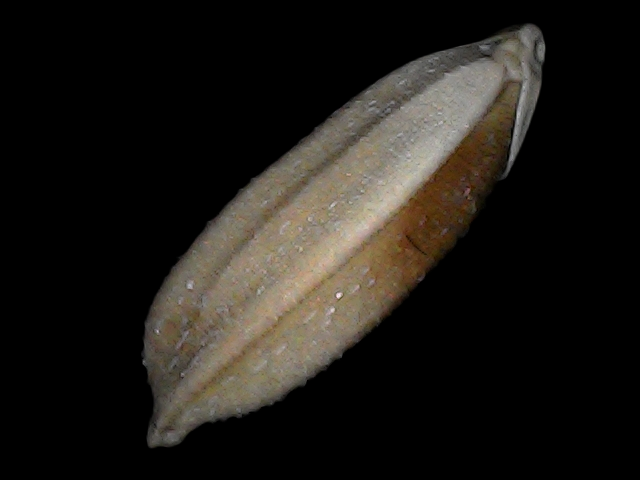
Rice variety: Br22